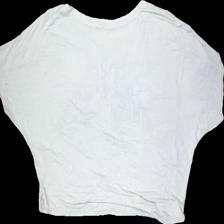
View: back
Type: T-shirt
Category: Ladies
Brand: Not in the list
Brand text on label: Drys
Colors: Beige, Black
Material: 100% Viscose
Cut: Regular, C-collar
Season: All
Damage: stains
Damage location: bottom center
Price range: <50
Recommended usage: Recycle
Description: beige t-shirt with print